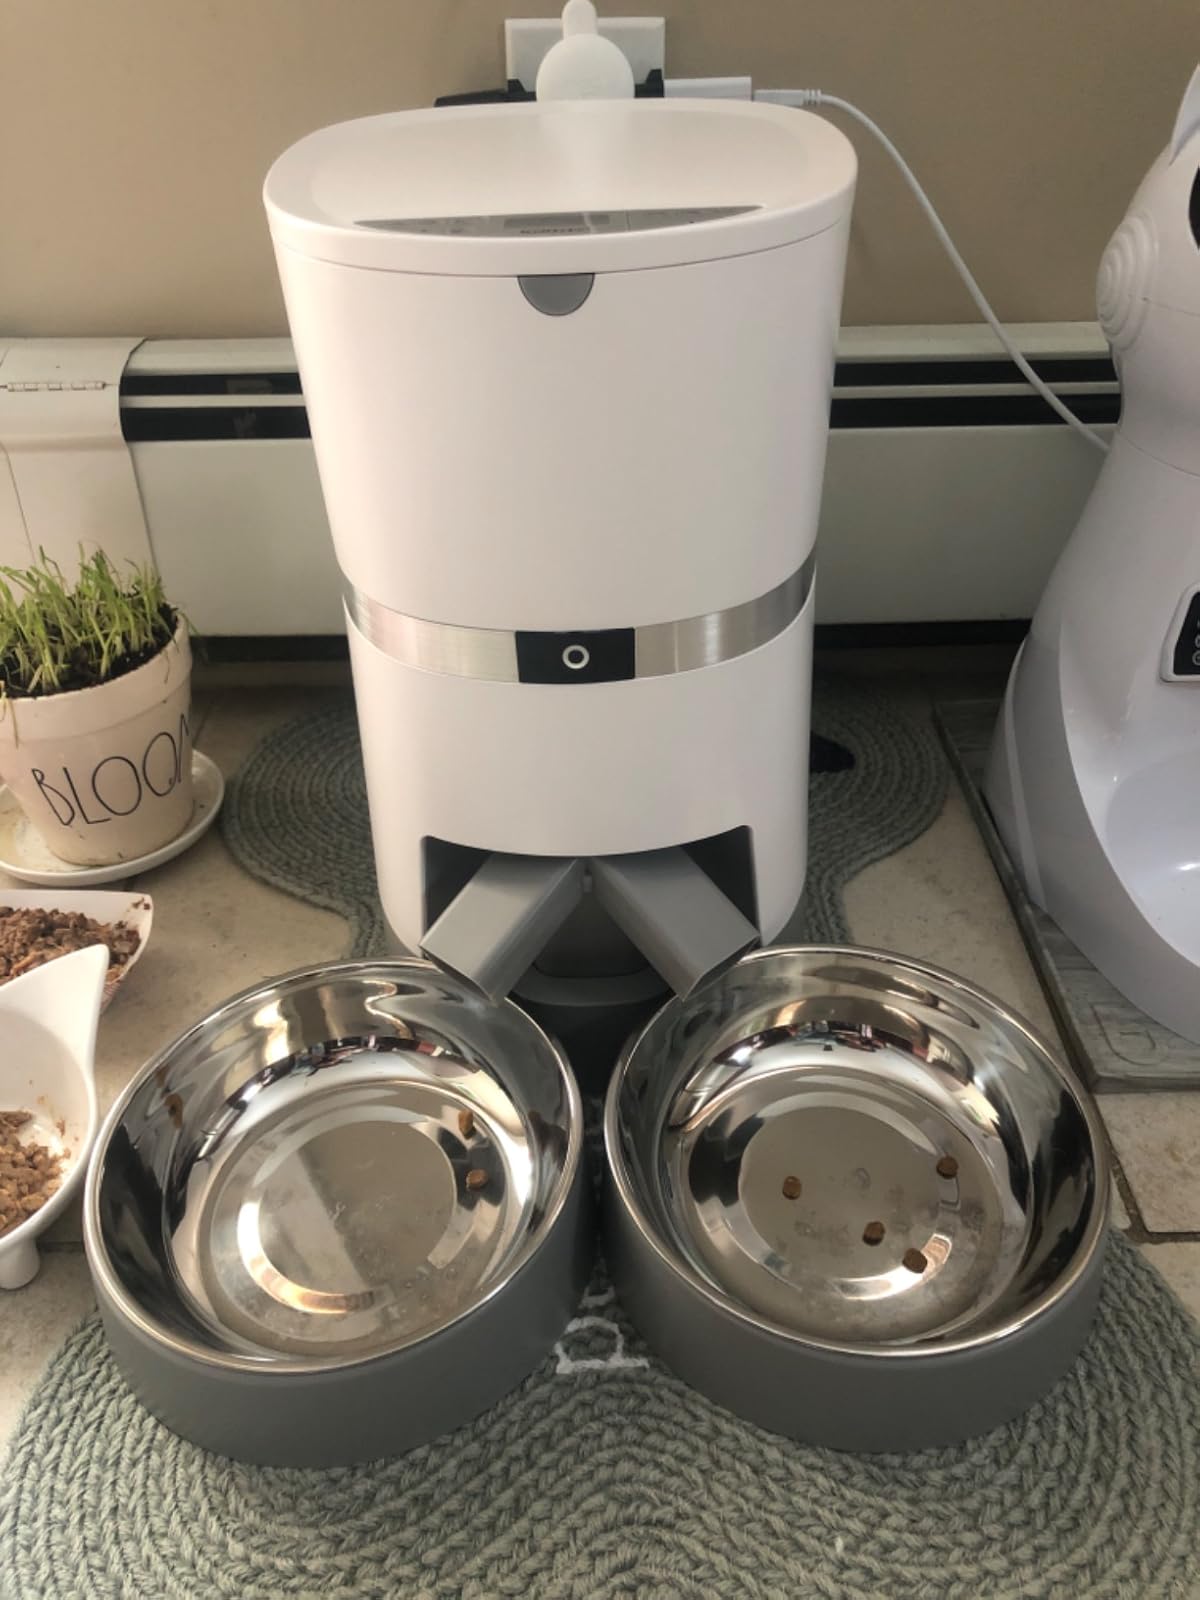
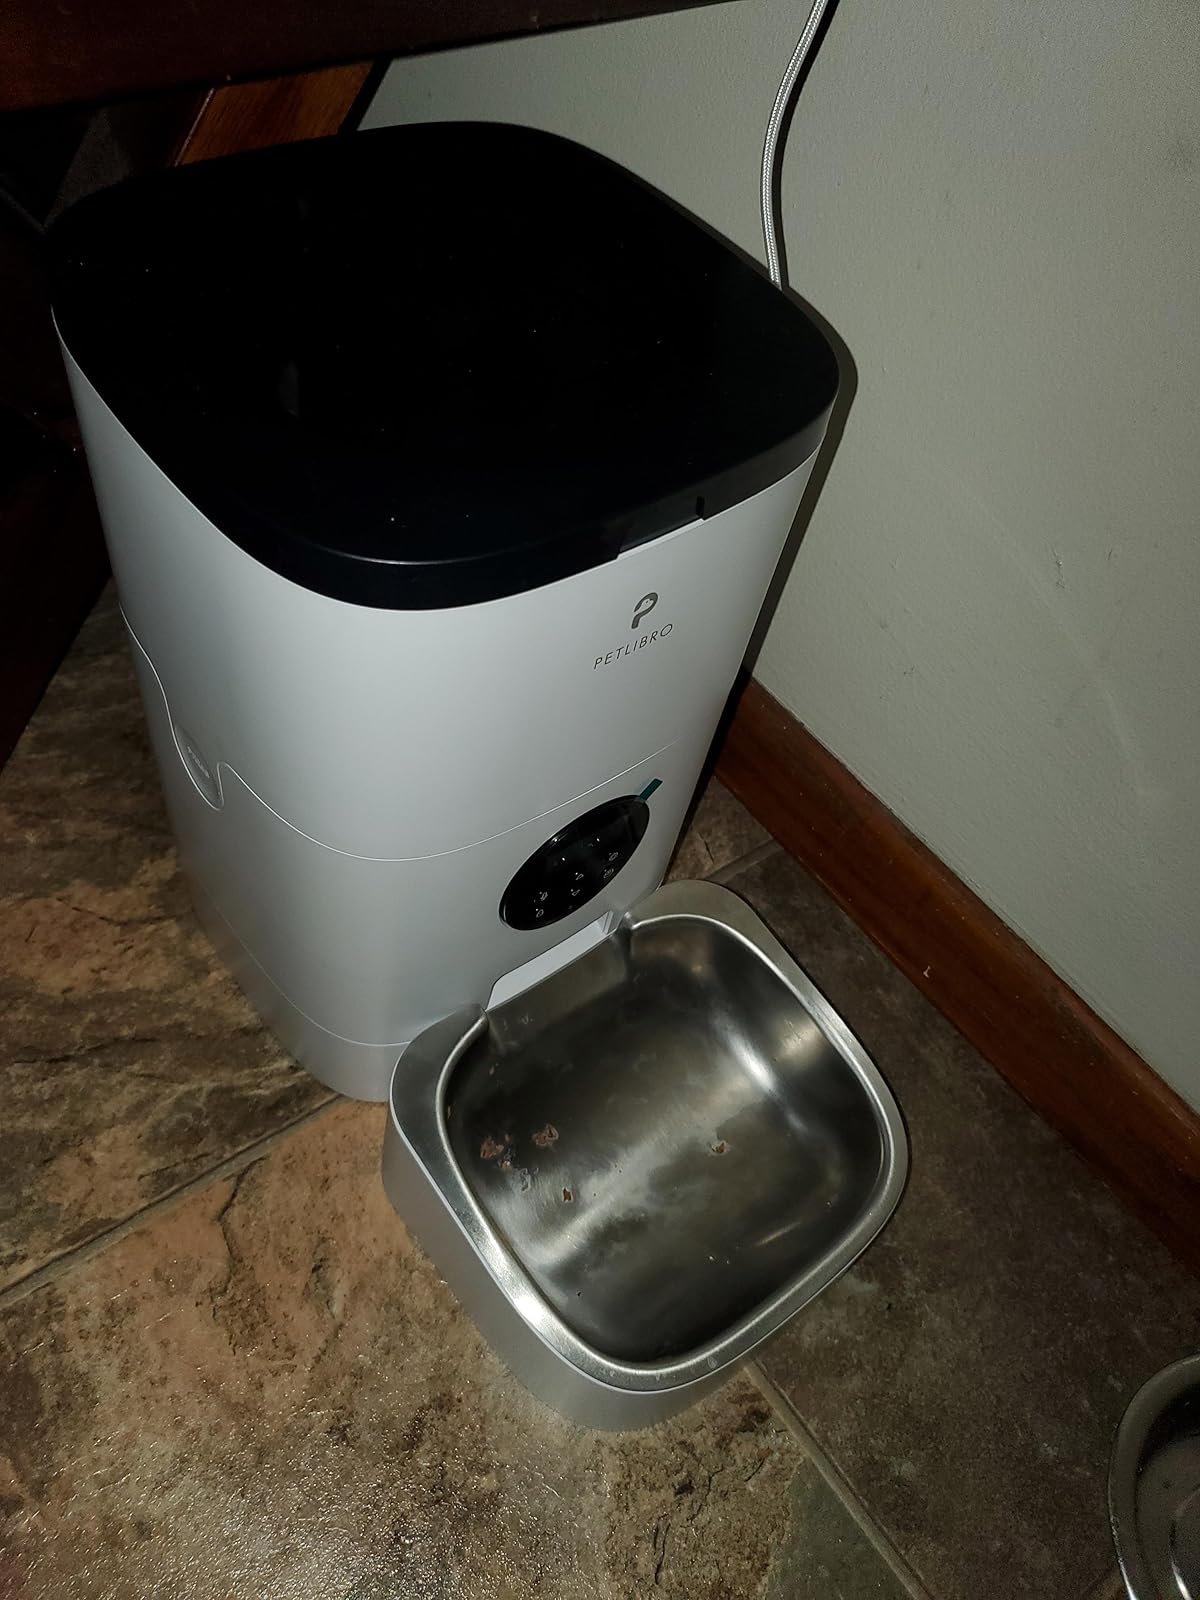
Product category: items_feeder
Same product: no